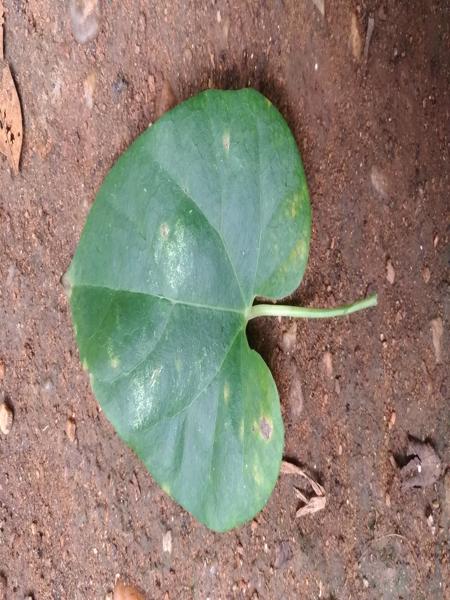
Plant: Amruthaballi